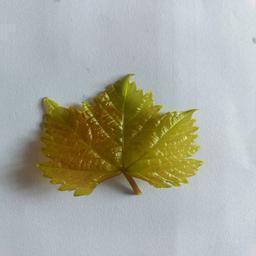
Label: Healthy Leaves